Eötvös effect

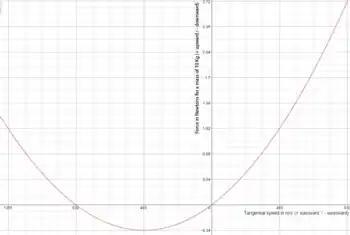
Graph of the force experienced by a 10-kilogram object as a function of its speed moving along Earth's equator (as measured within the rotating frame). (Positive force in the graph is directed upward. Positive speed is directed eastward and negative speed is directed westward).

To calculate what it takes for the internal weight of a gravimeter to be neutrally suspended when it is stationary with respect to the Earth, the Earth's rotation must be taken into account. At the equator, the velocity of Earth's surface is about